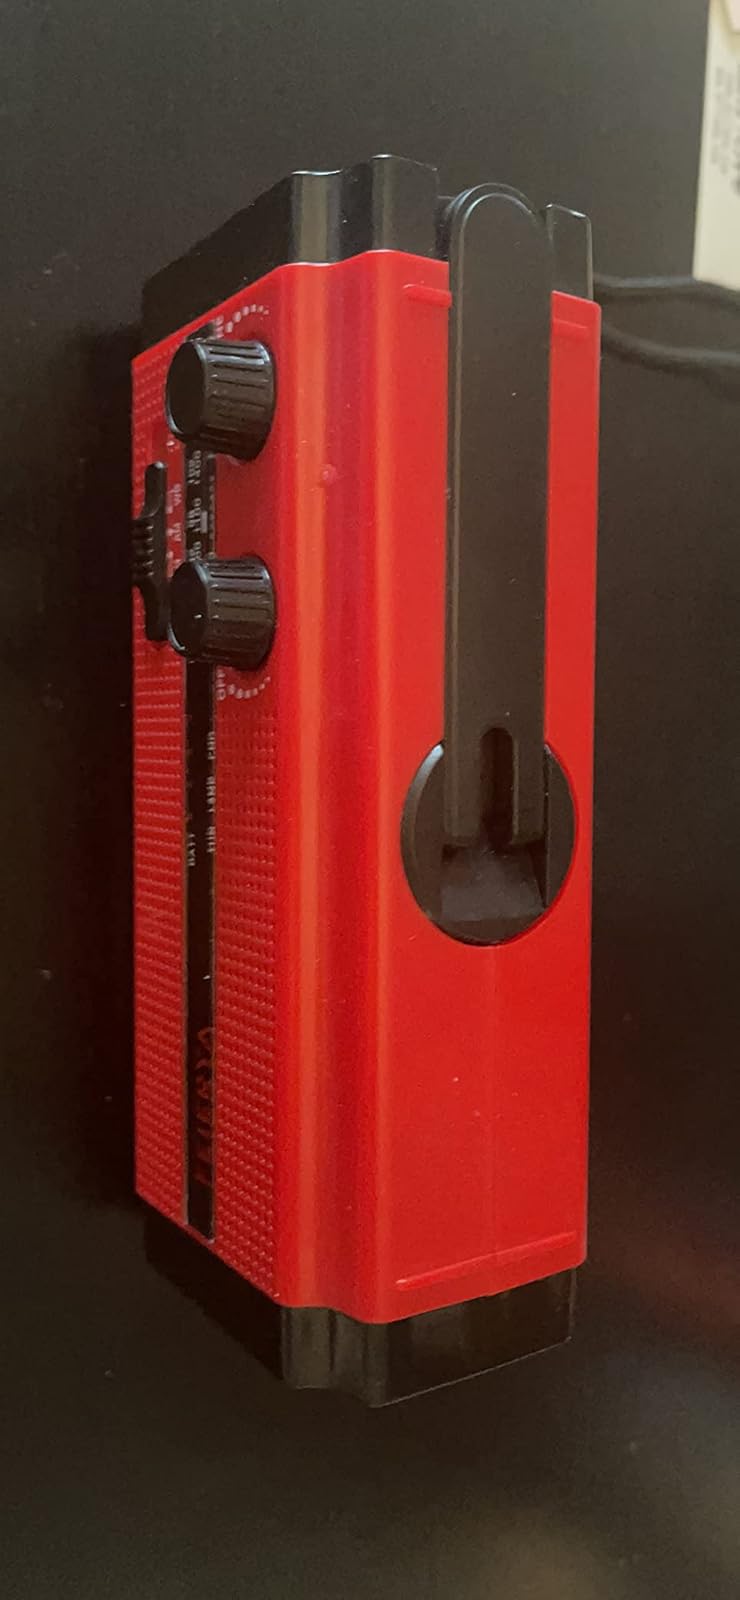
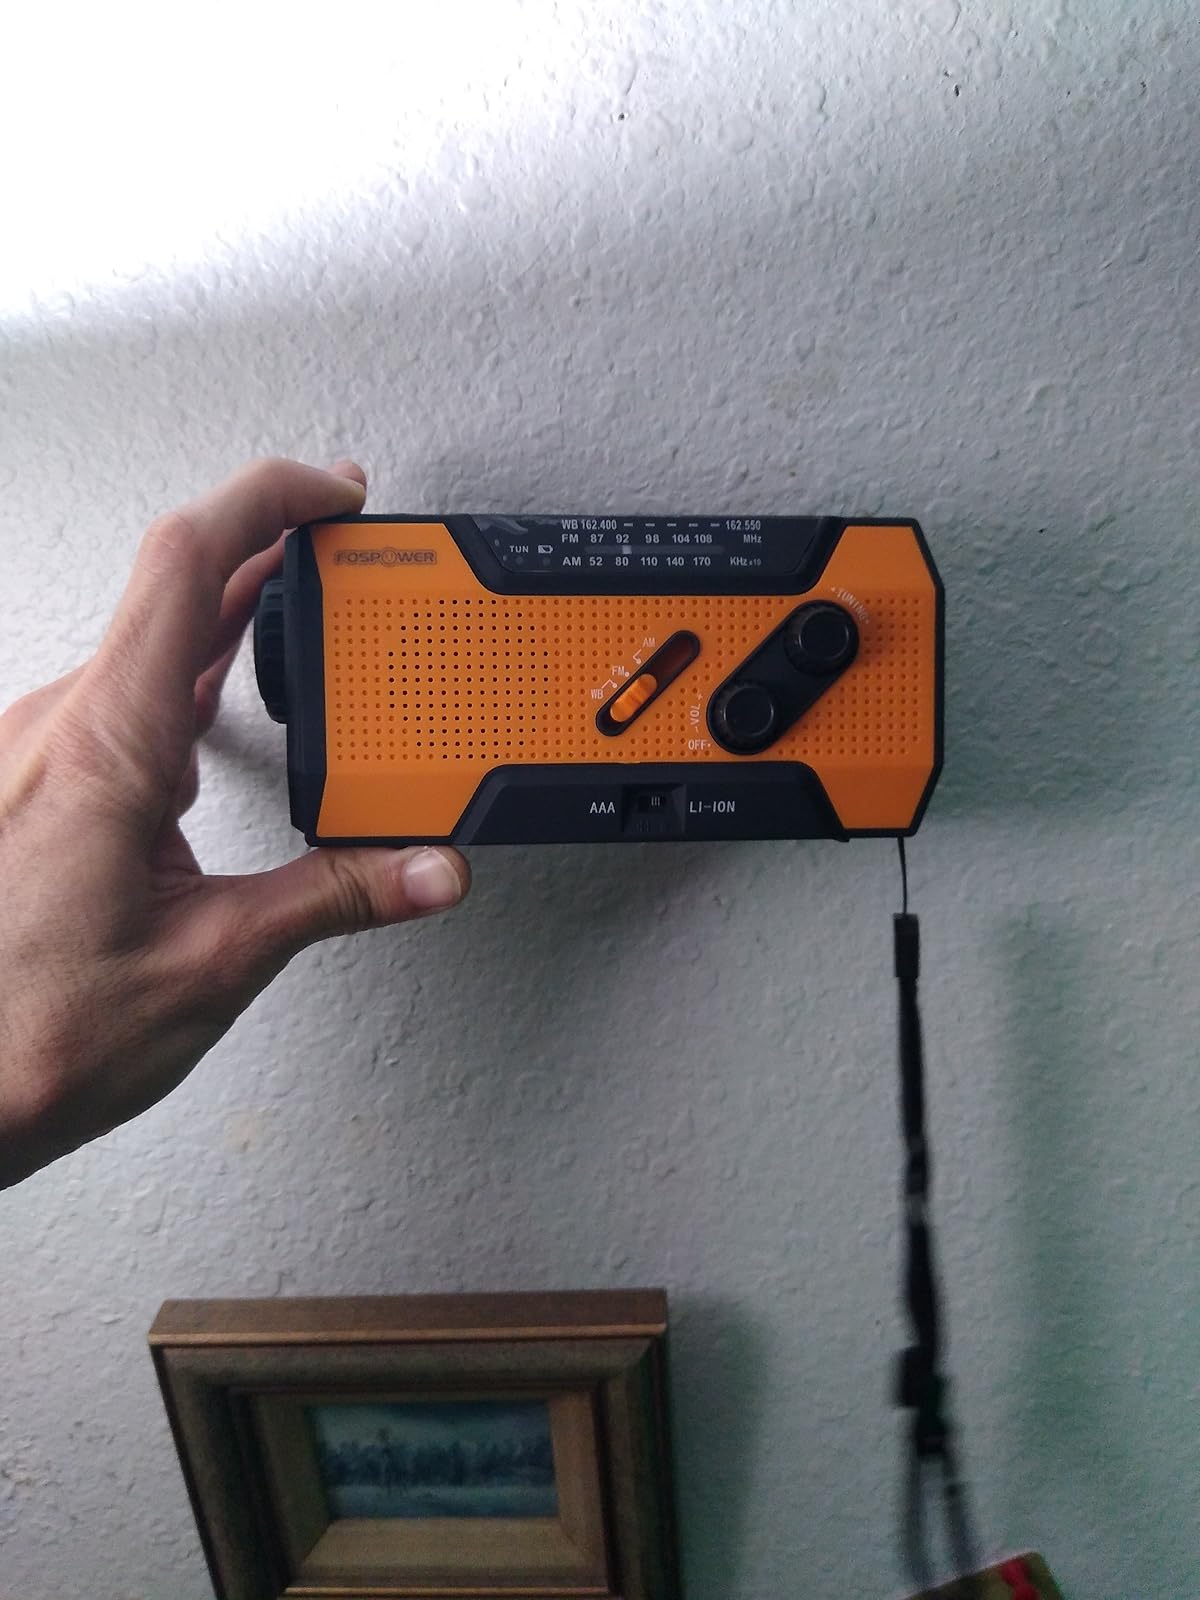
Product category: radio
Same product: no